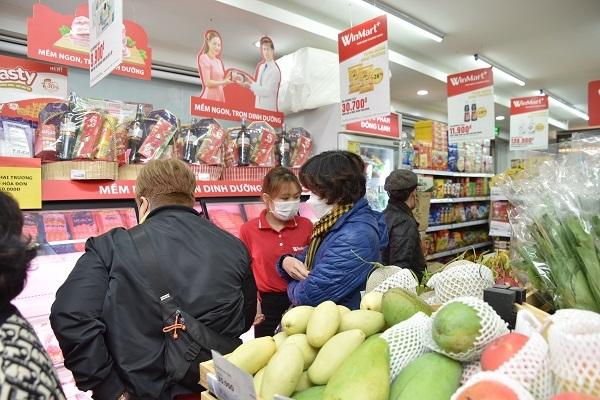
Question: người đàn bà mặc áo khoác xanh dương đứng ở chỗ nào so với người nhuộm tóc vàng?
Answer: người đàn bà mặc áo khoác xanh dương đứng bên phải người nhuộm tóc vàng